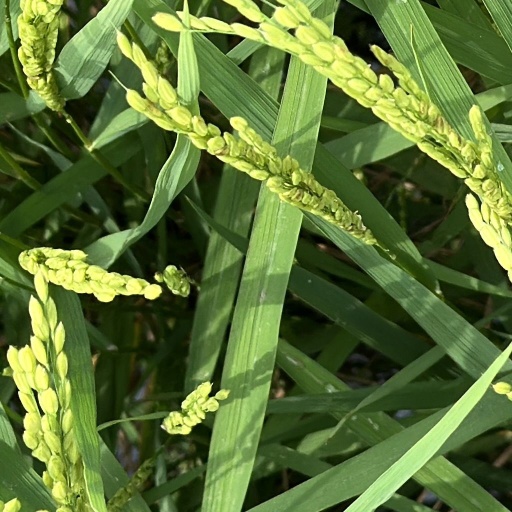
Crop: rice